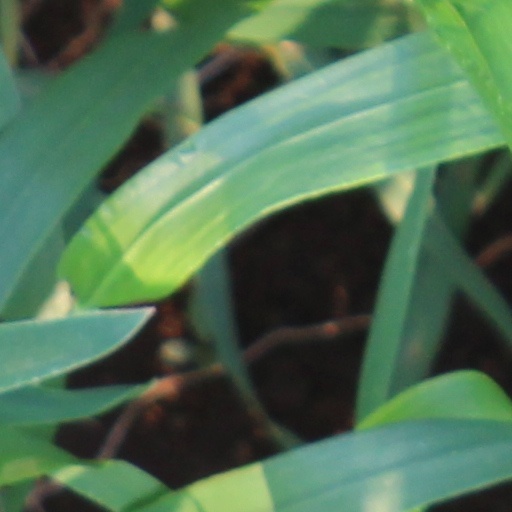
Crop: wheat